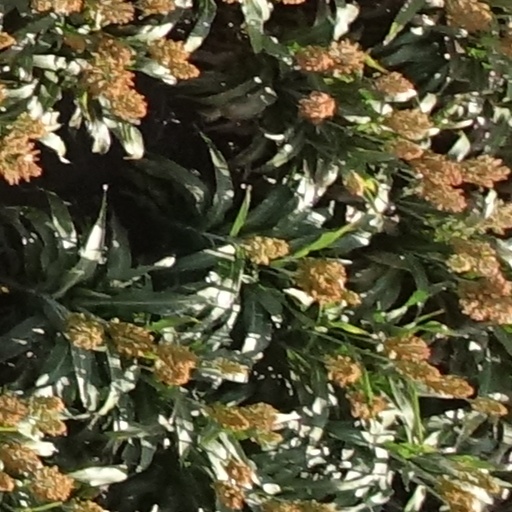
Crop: sorghum